Armlock

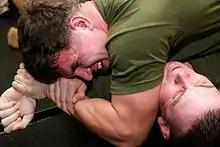
Standard americana execution

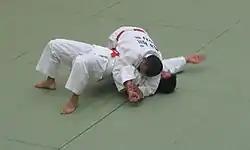
Ude-garami (Americana) being attempted in Judo kata

The "shoulder lock" is a technique used as a method of upper body restraint. It should not be confused with a choke because the lock does not block or interfere with the flow of air or oxygen to the brain. The application is executed by applying pressure between the radial bone and shoulder.